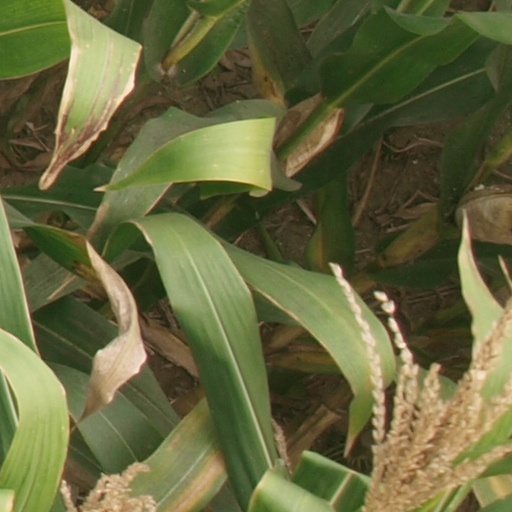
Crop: maize; corn